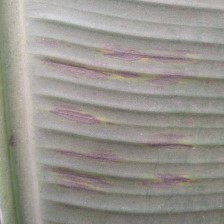
Label: sigatoka